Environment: real
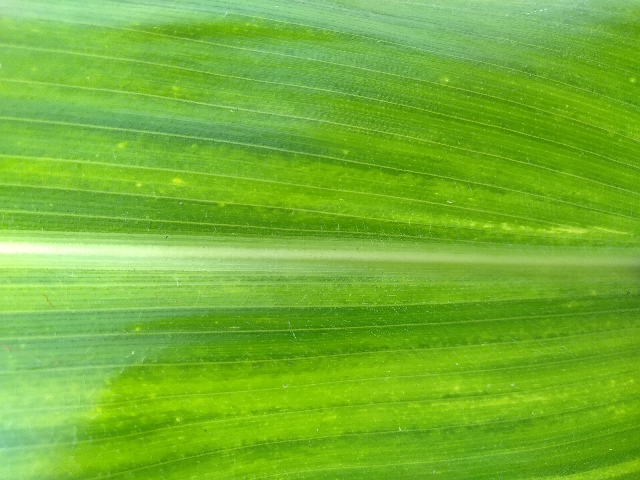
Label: lethal_necrosis